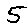
Label: 5